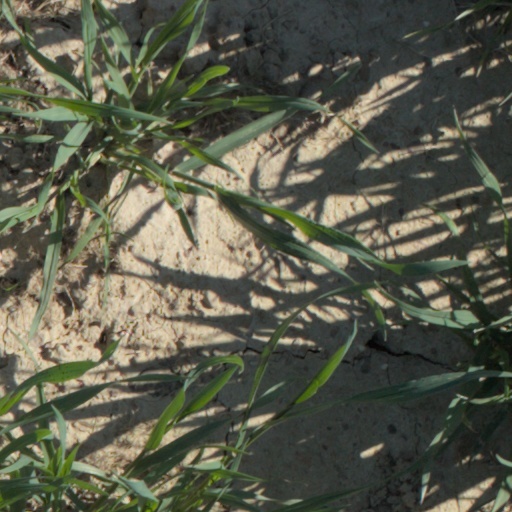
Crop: wheat